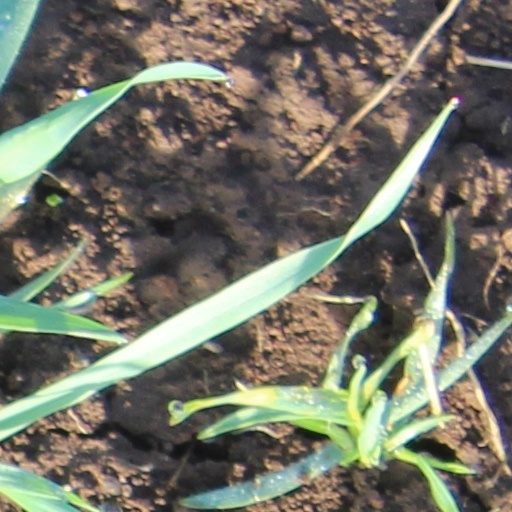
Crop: wheat